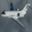
Label: airplane